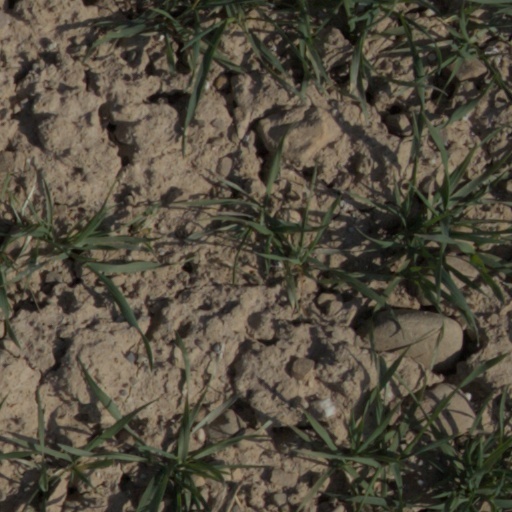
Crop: wheat